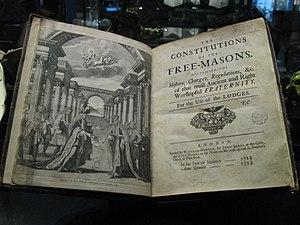
Original des constitutions maçonniques, anciens devoirs.
La bibliographie sur la franc-maçonnerie recense une partie des très nombreux livres traitant de la franc-maçonnerie qui sont publiés chaque année en langue française.